Marie-Hélène Lefaucheux

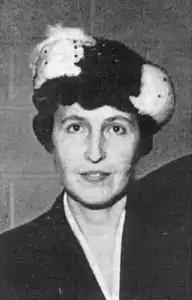

Marie-Hélène Lefaucheux (26 February 1904 – 25 February 1964) was a French women's and human rights activist. During World War II, she was a member of the French Resistance and orchestrated her husband's release from Buchenwald concentration camp after he was captured by the Gestapo. She was the sole woman in the French delegation to the first General Assembly of the United Nations. Lefaucheux helped found the UN's Commission on the Status of Women and was its chair from 1948 to 1953.